Chris Kunitz

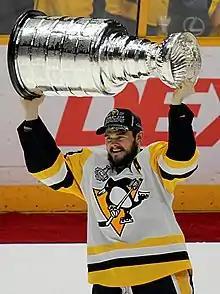
Kunitz in June 2017. He hoisted the Stanley Cup for the fourth time in 2017.

The next season, in 2007–08, Kunitz was named one of the team's alternate captains, his first time with the Ducks and his professional career. In regards to Kunitz' new position, Ducks head coach Randy Carlyle explained, "Rob Niedermayer was an alternate last year and did a fine job, and we thought it was important to involve our younger players in the leadership role. Chris Kunitz fit that role."." Kunitz's production dipped to 50 points that season.